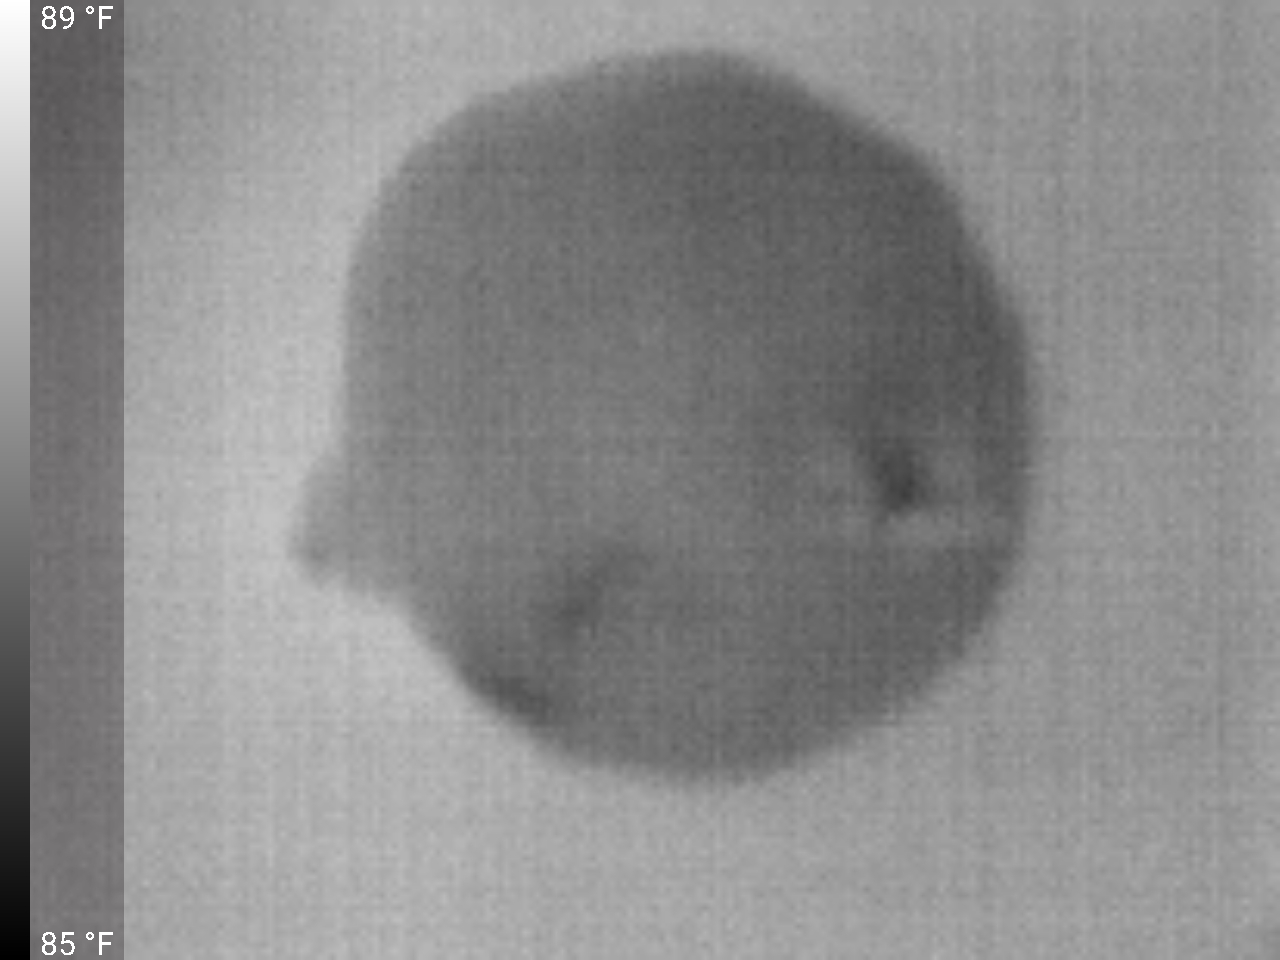
Label: No Defect